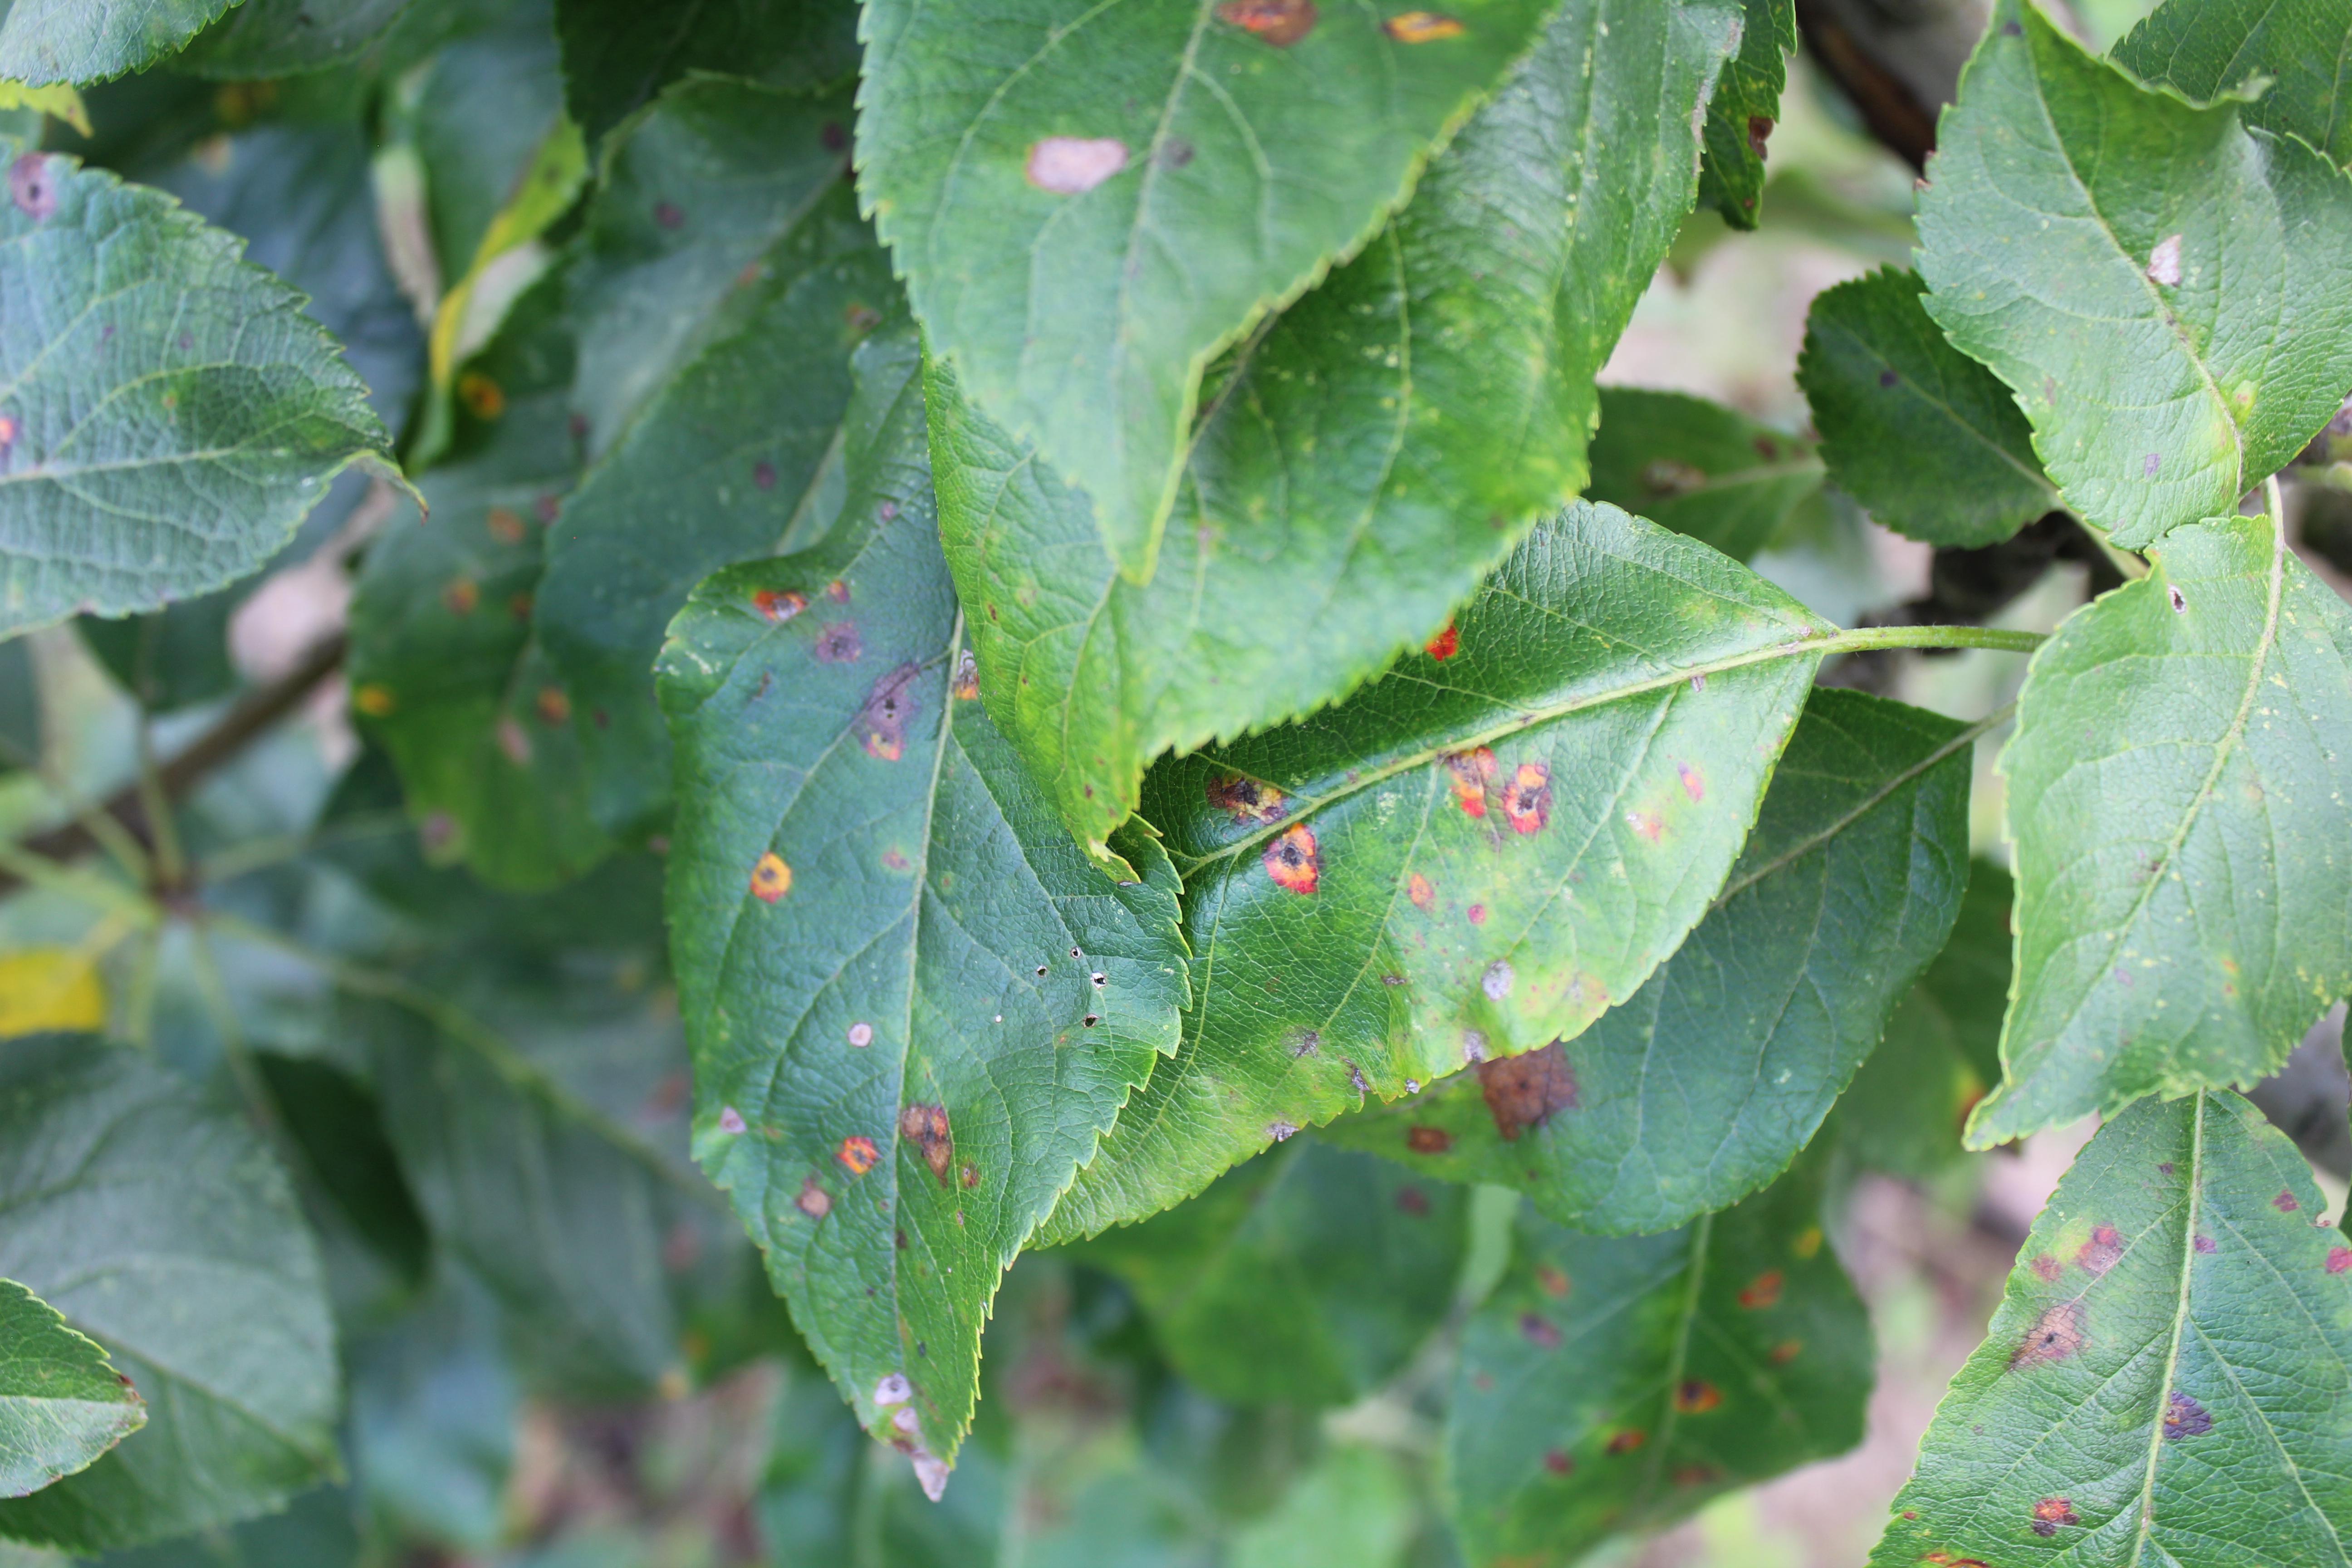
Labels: rust